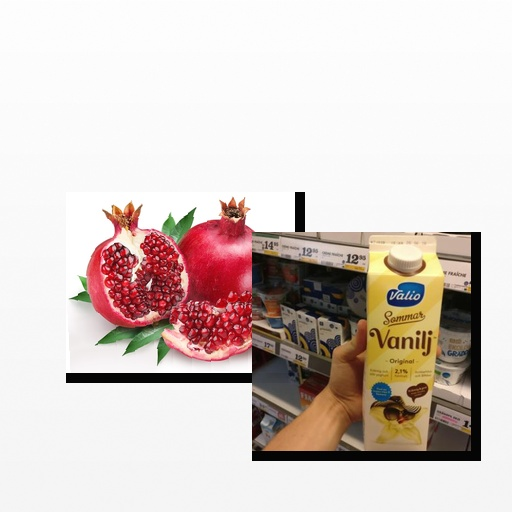
Food items: vanilla_yoghurt, pomegranate